Dracula tourism

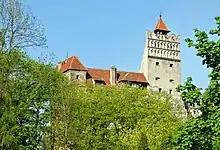
Bran Castle

Dracula tourism is a type of cultural tourism involving travel to sites associated with Dracula and his real or imaginary travels.